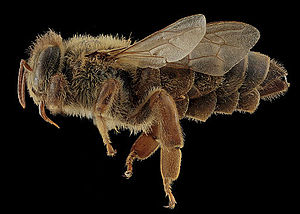
Biavl / Bikoloniens opdeling
En amerikansk dronningebi (Apis mellifera).
Biavl er menneskets opretholdelse af honningbi-kolonier, almindeligvis i bistader. En biavler holder bier,